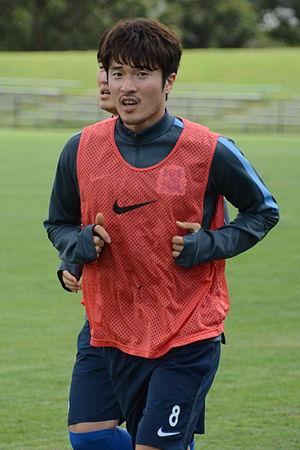
Park Jong-woo, né le 10 mars 1989, est un footballeur international sud-coréen. Il évolue au poste de milieu de terrain au Suwon Samsung Bluewings.